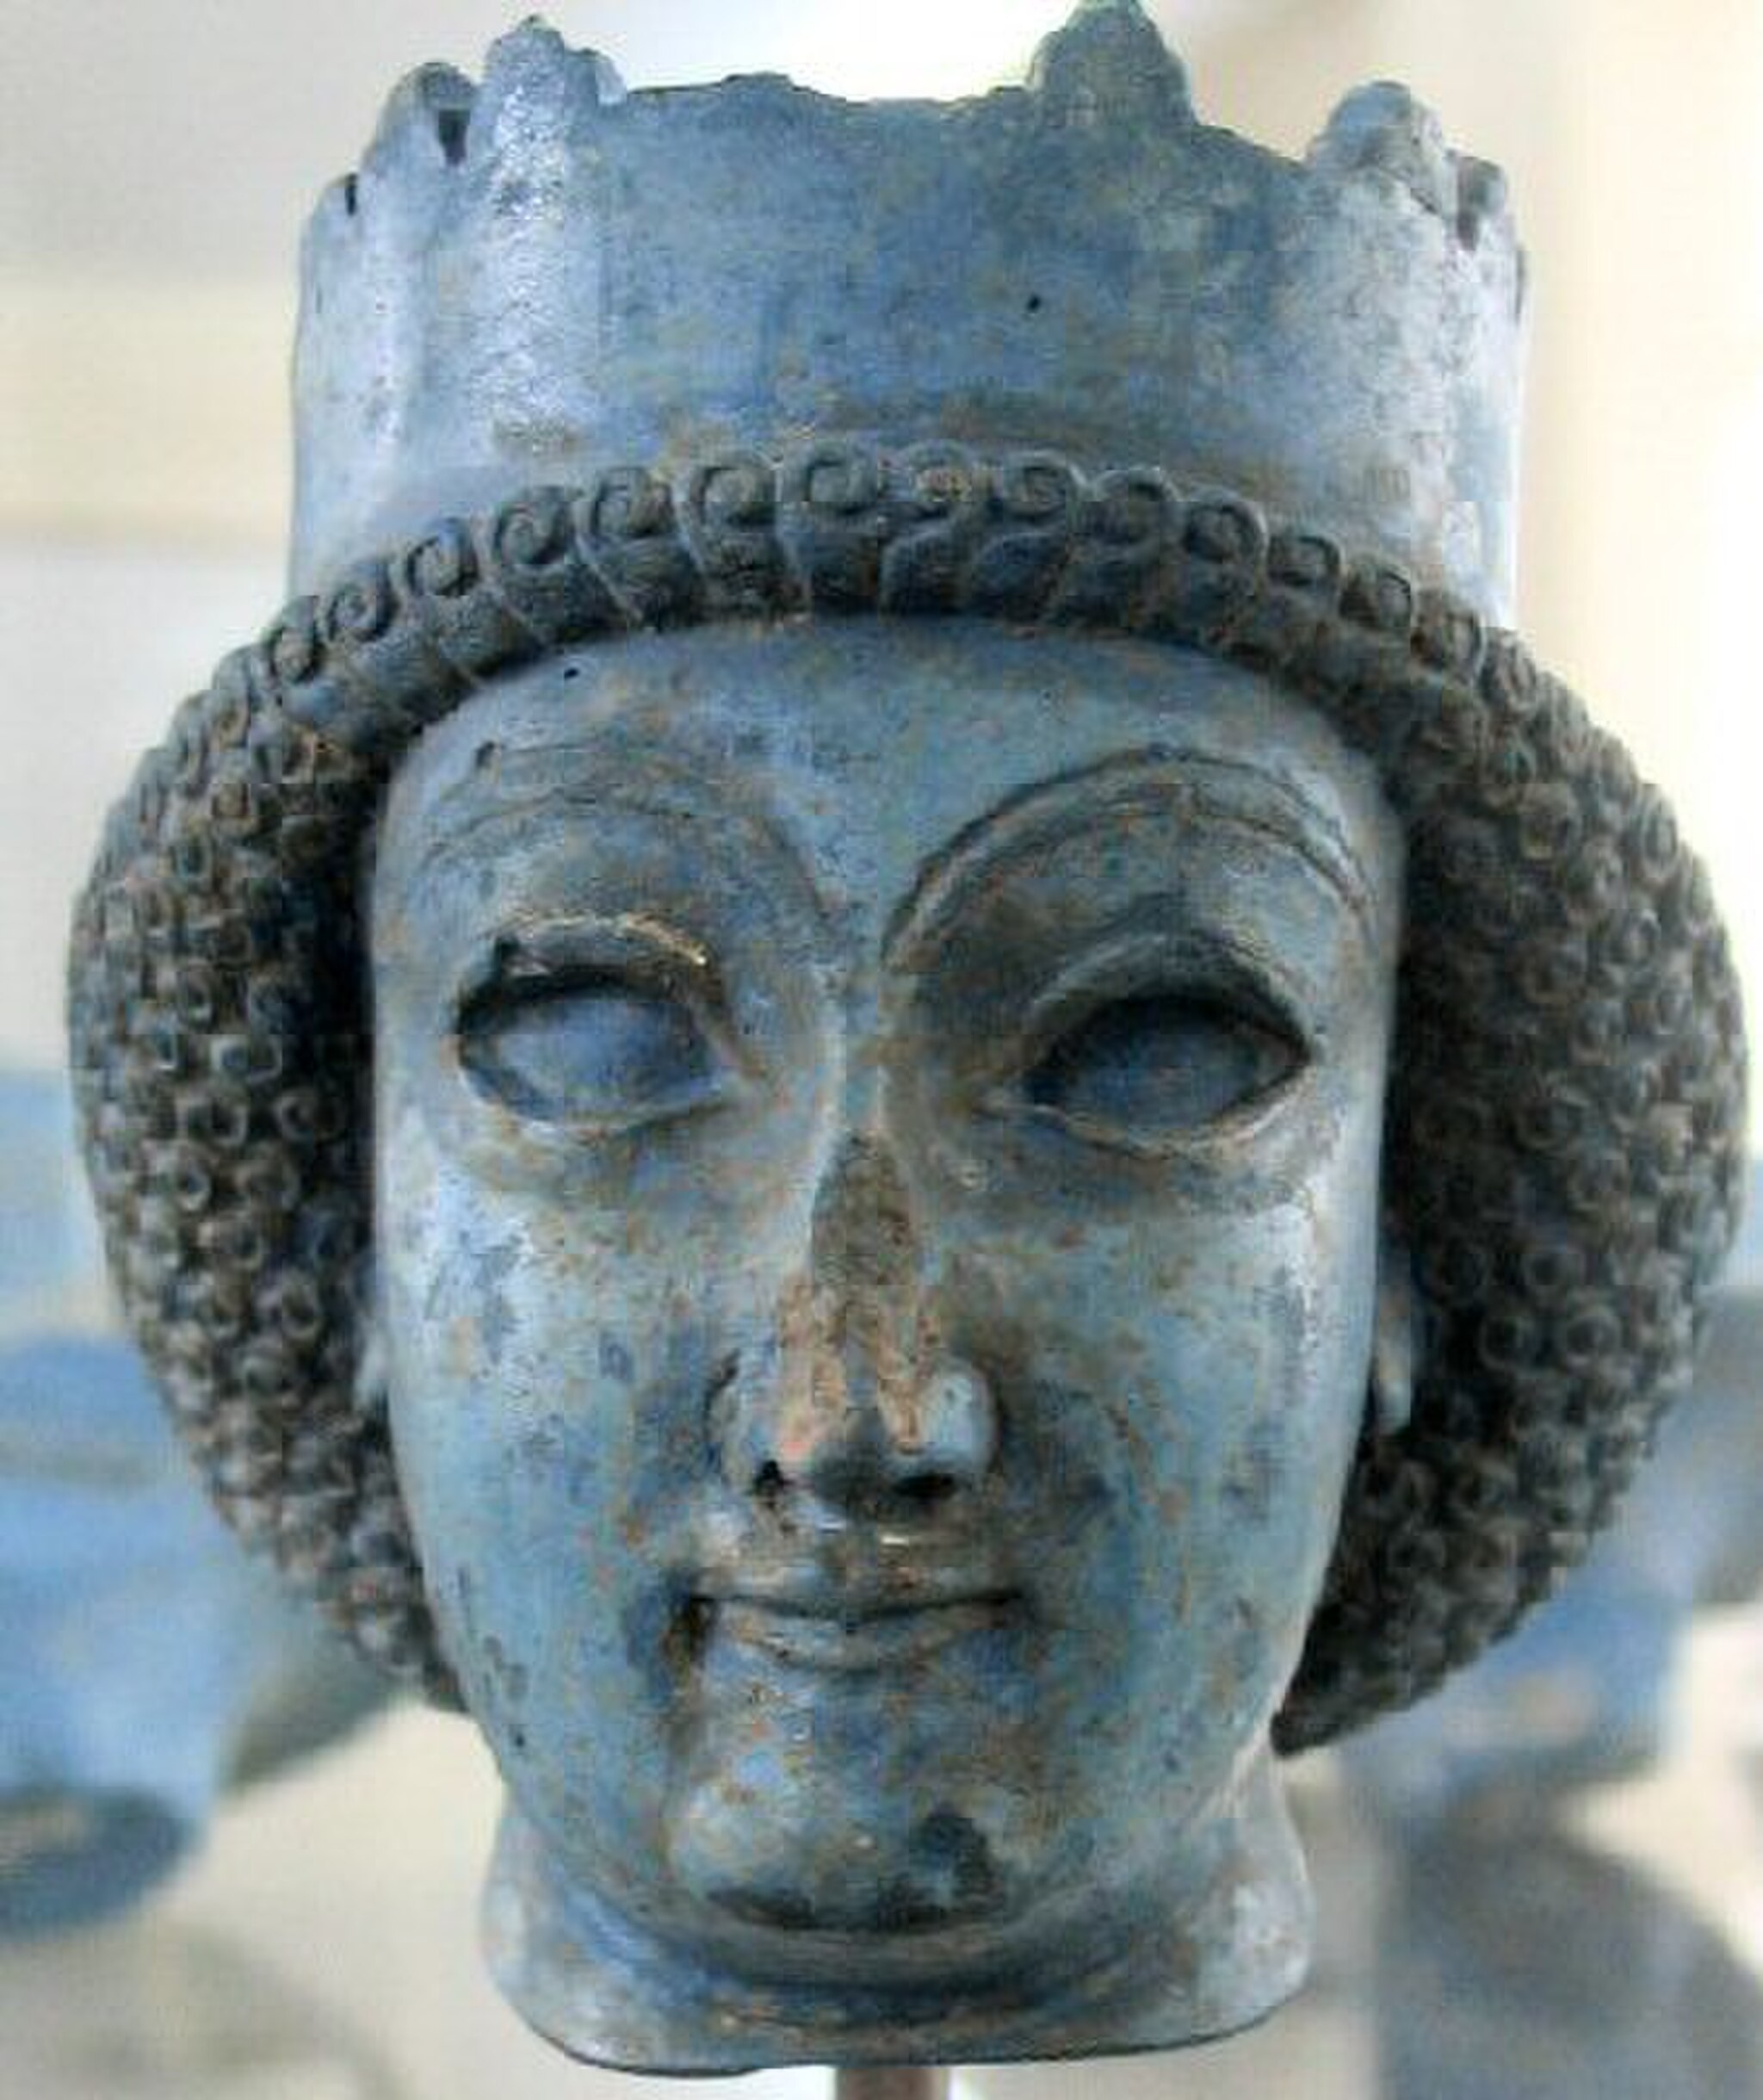
Title: Achaemenid prince's head 2
Description: Achaemenid Persian queen
Date: circa 500 BC
Categories: Achaemenid prince's head (National Museum of Iran), GFDL, Taken with Canon PowerShot A70, License migration redundant, Self-published work, Template Unknown (author)